Brutus (Michelangelo)

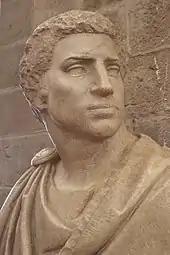
"Brutus" viewed from the side, looking into the face.

De Tolnay suggests that the bust was created around 1539–1540. The Museo Nazionale del Bargello in Florence, where the sculpture is usually displayed, also dates the work to 1539–1540 Thomas Martin questions this date, which originates with Giorgio Vasari, noting that "Brutus" did not leave Michelangelo's workshop until about 1555, suggesting that the sculpture might have been crafted over a long period, and was perhaps commissioned to commemorate the death of Lorenzino de' Medici in 1548.